Otto Schuhart

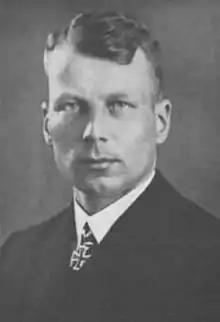

Otto Schuhart (4 September 1909 – 10 March 1990) was a German submarine commander during World War II, who commanded the U-boat and was credited with the sinking of the aircraft carrier on 17 September 1939, the first British warship sunk in the war by enemy action. In total, Schuhart claimed thirteen ships sunk on seven war patrols, for a total of of Allied merchant shipping and one warship of .